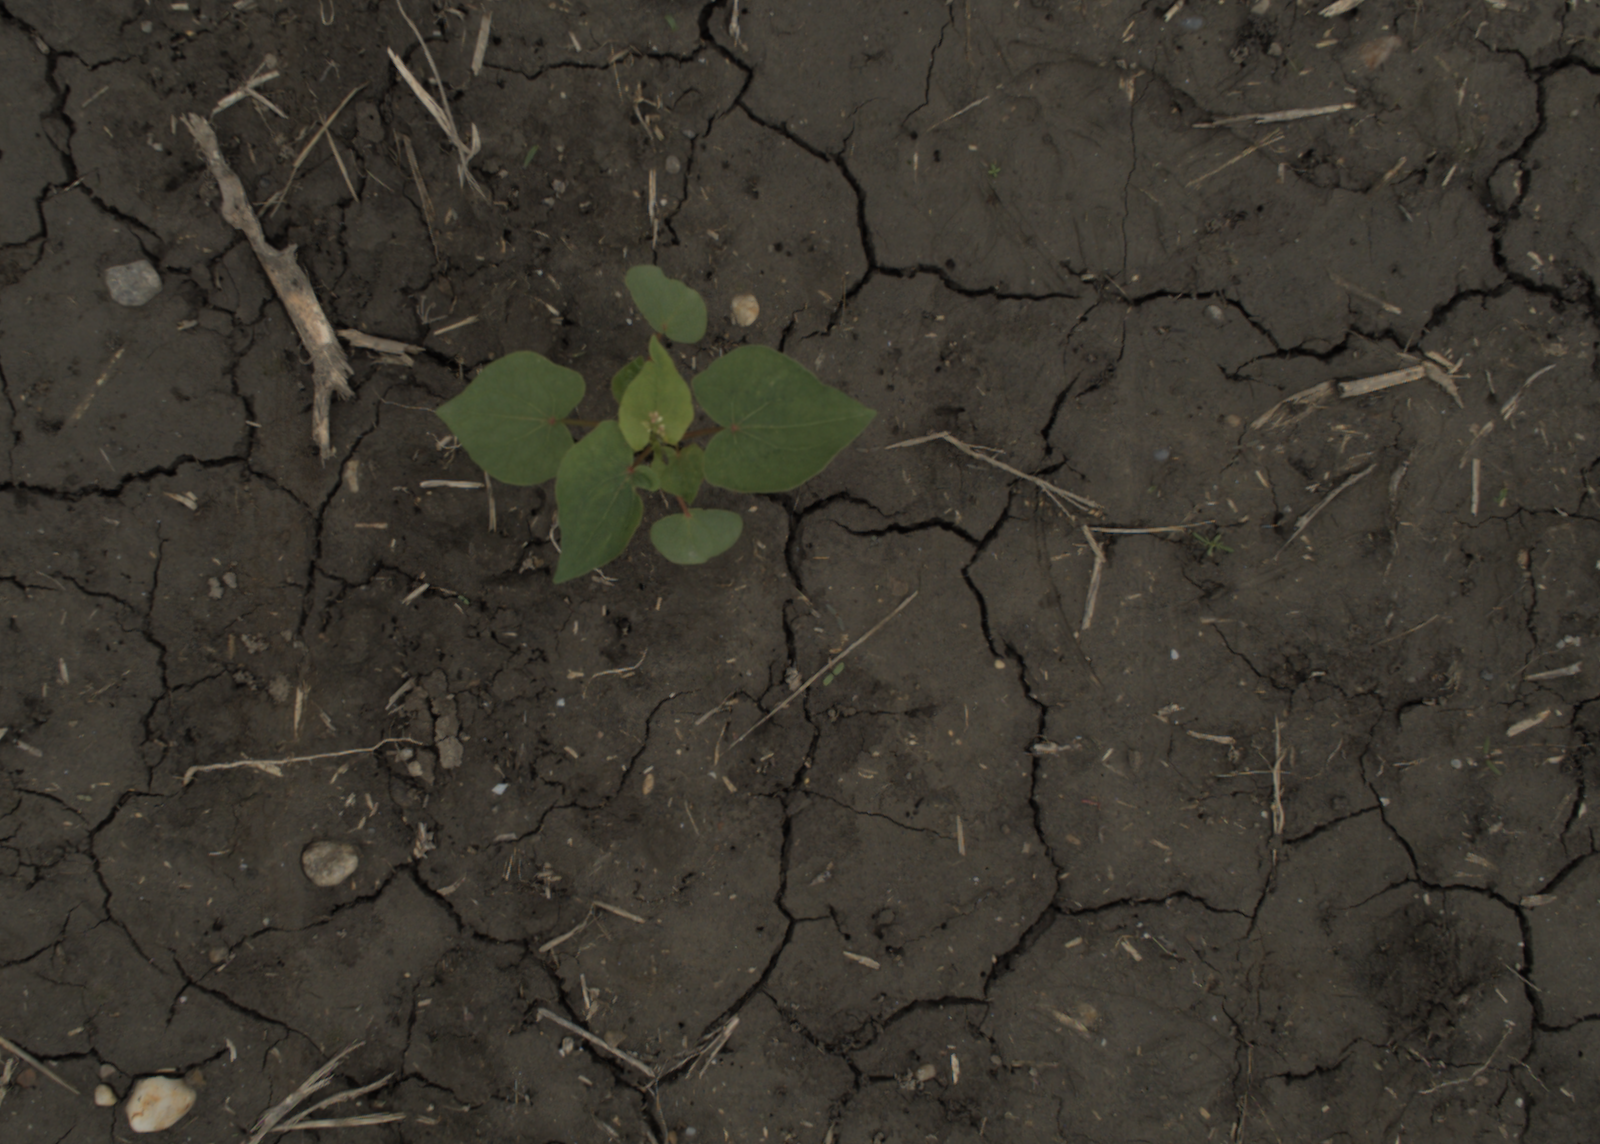
Capture date: 29.09.2021 14:08:22
Weather: cloudy
Wind: medium
Seeding date: 02.09.2021
Plant canopy height (mm): 954